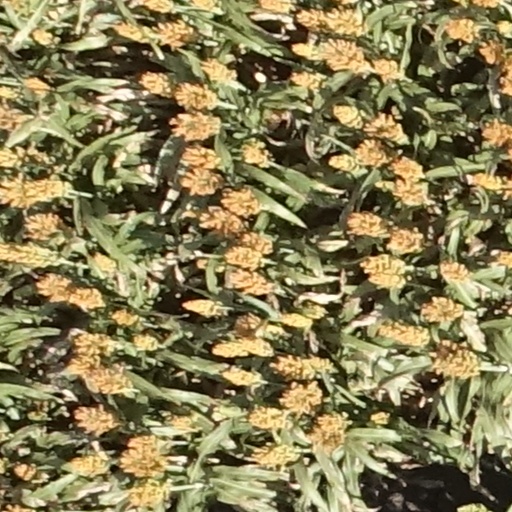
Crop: sorghum